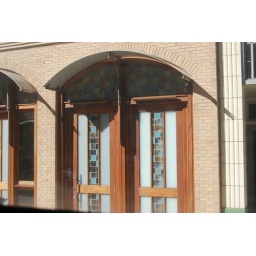
from car window in motion